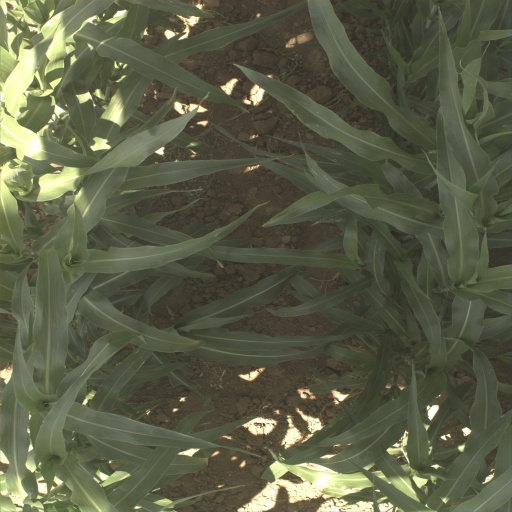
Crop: sorghum